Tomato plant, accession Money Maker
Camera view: tilt-top (135 deg); turntable rotation: 300 degrees
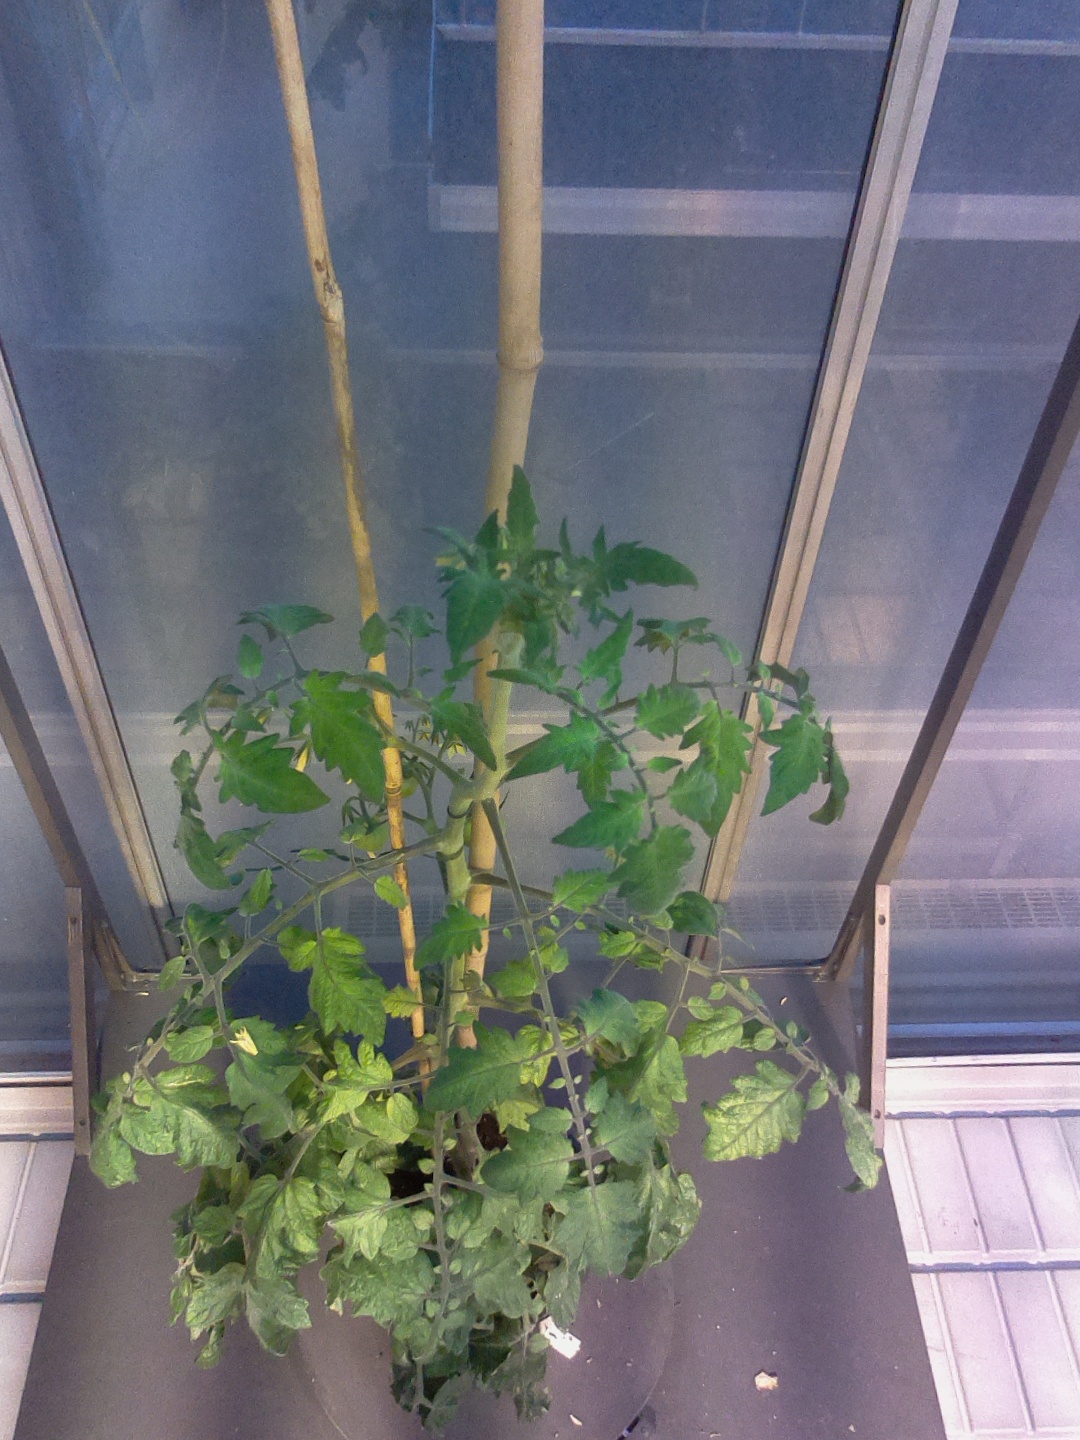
BBCH growth stage 73: 30%-40% of final fruit size